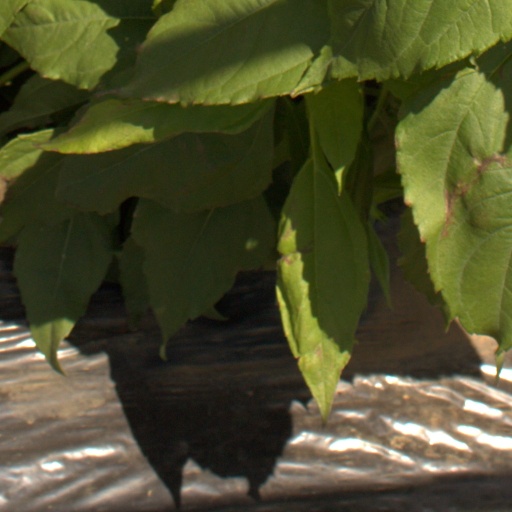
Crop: Jerusalem artichoke